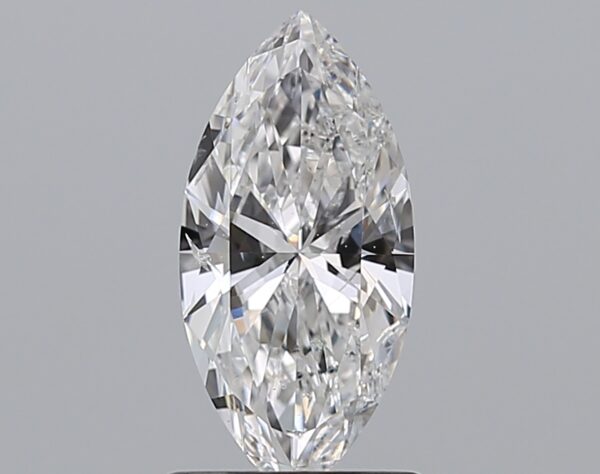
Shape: marquise
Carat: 1
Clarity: SI2
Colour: D
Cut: EX
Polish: EX
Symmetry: VG
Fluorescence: N
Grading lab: GIA
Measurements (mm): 10.75 x 5.13 x 3.1